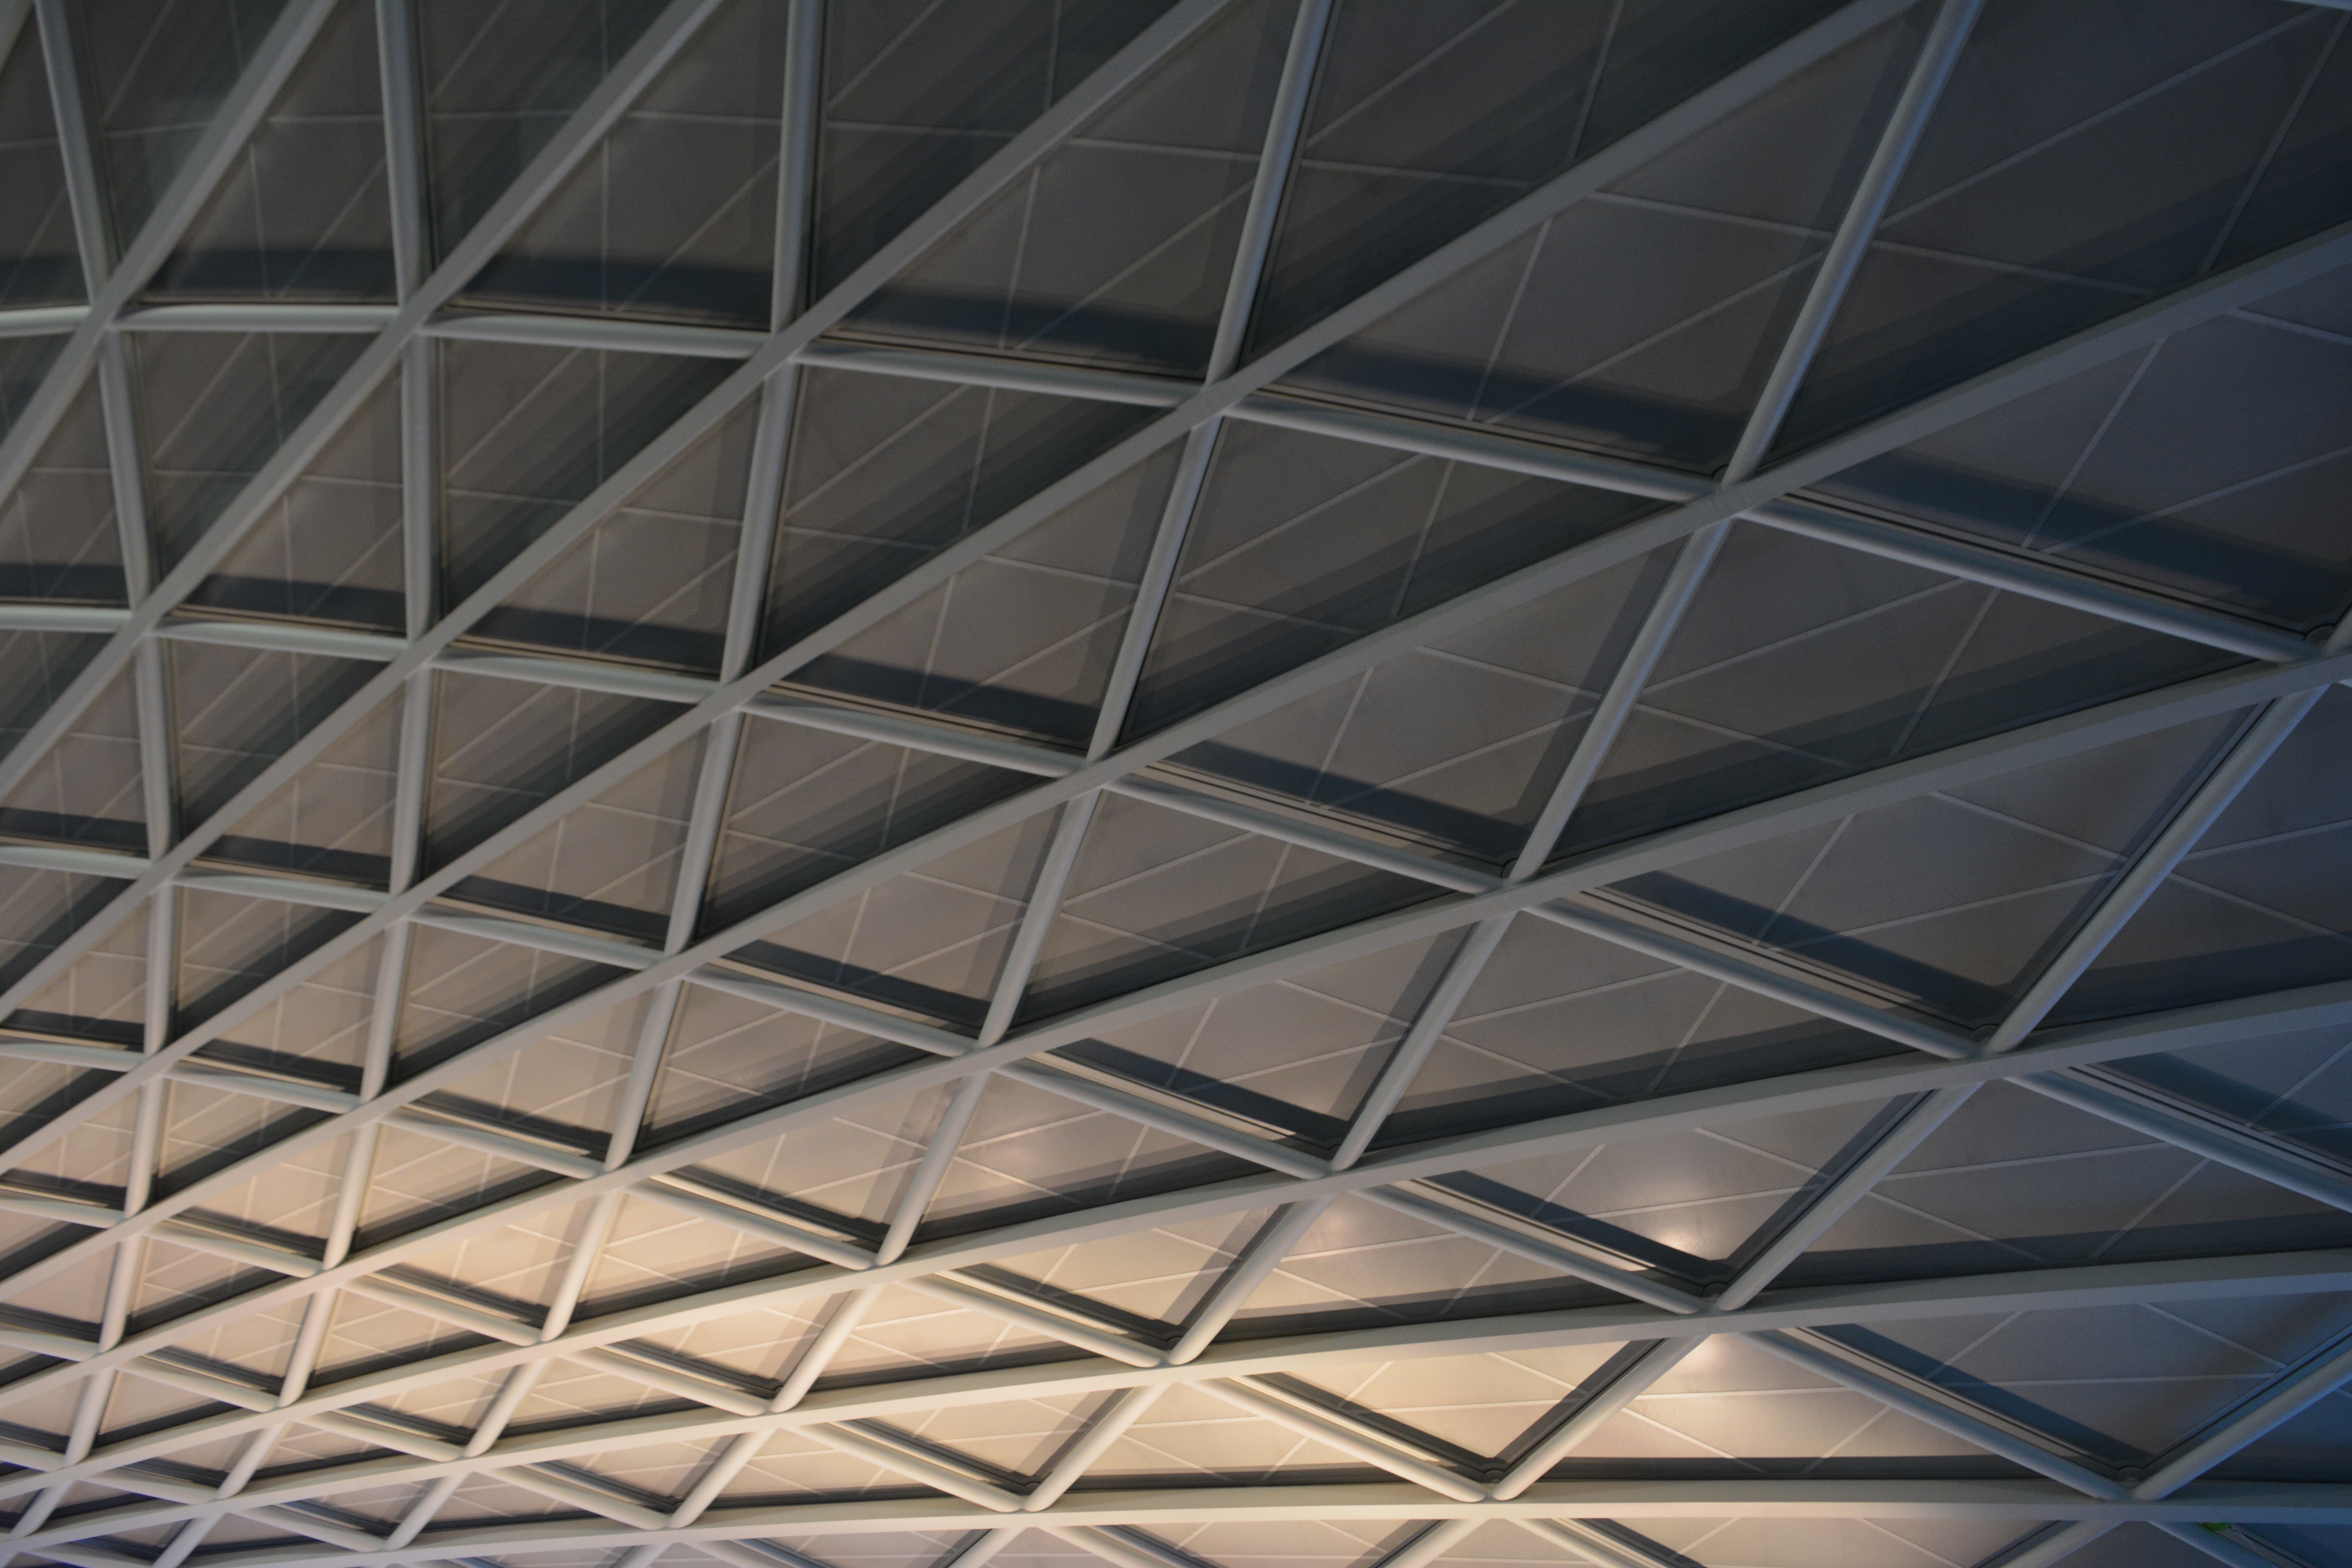
architecture, texture, floor, skyscraper, wall, ceiling, pattern, line, facade, tile, monochrome, circle, art, design, symmetry, shape, flooring, daylighting